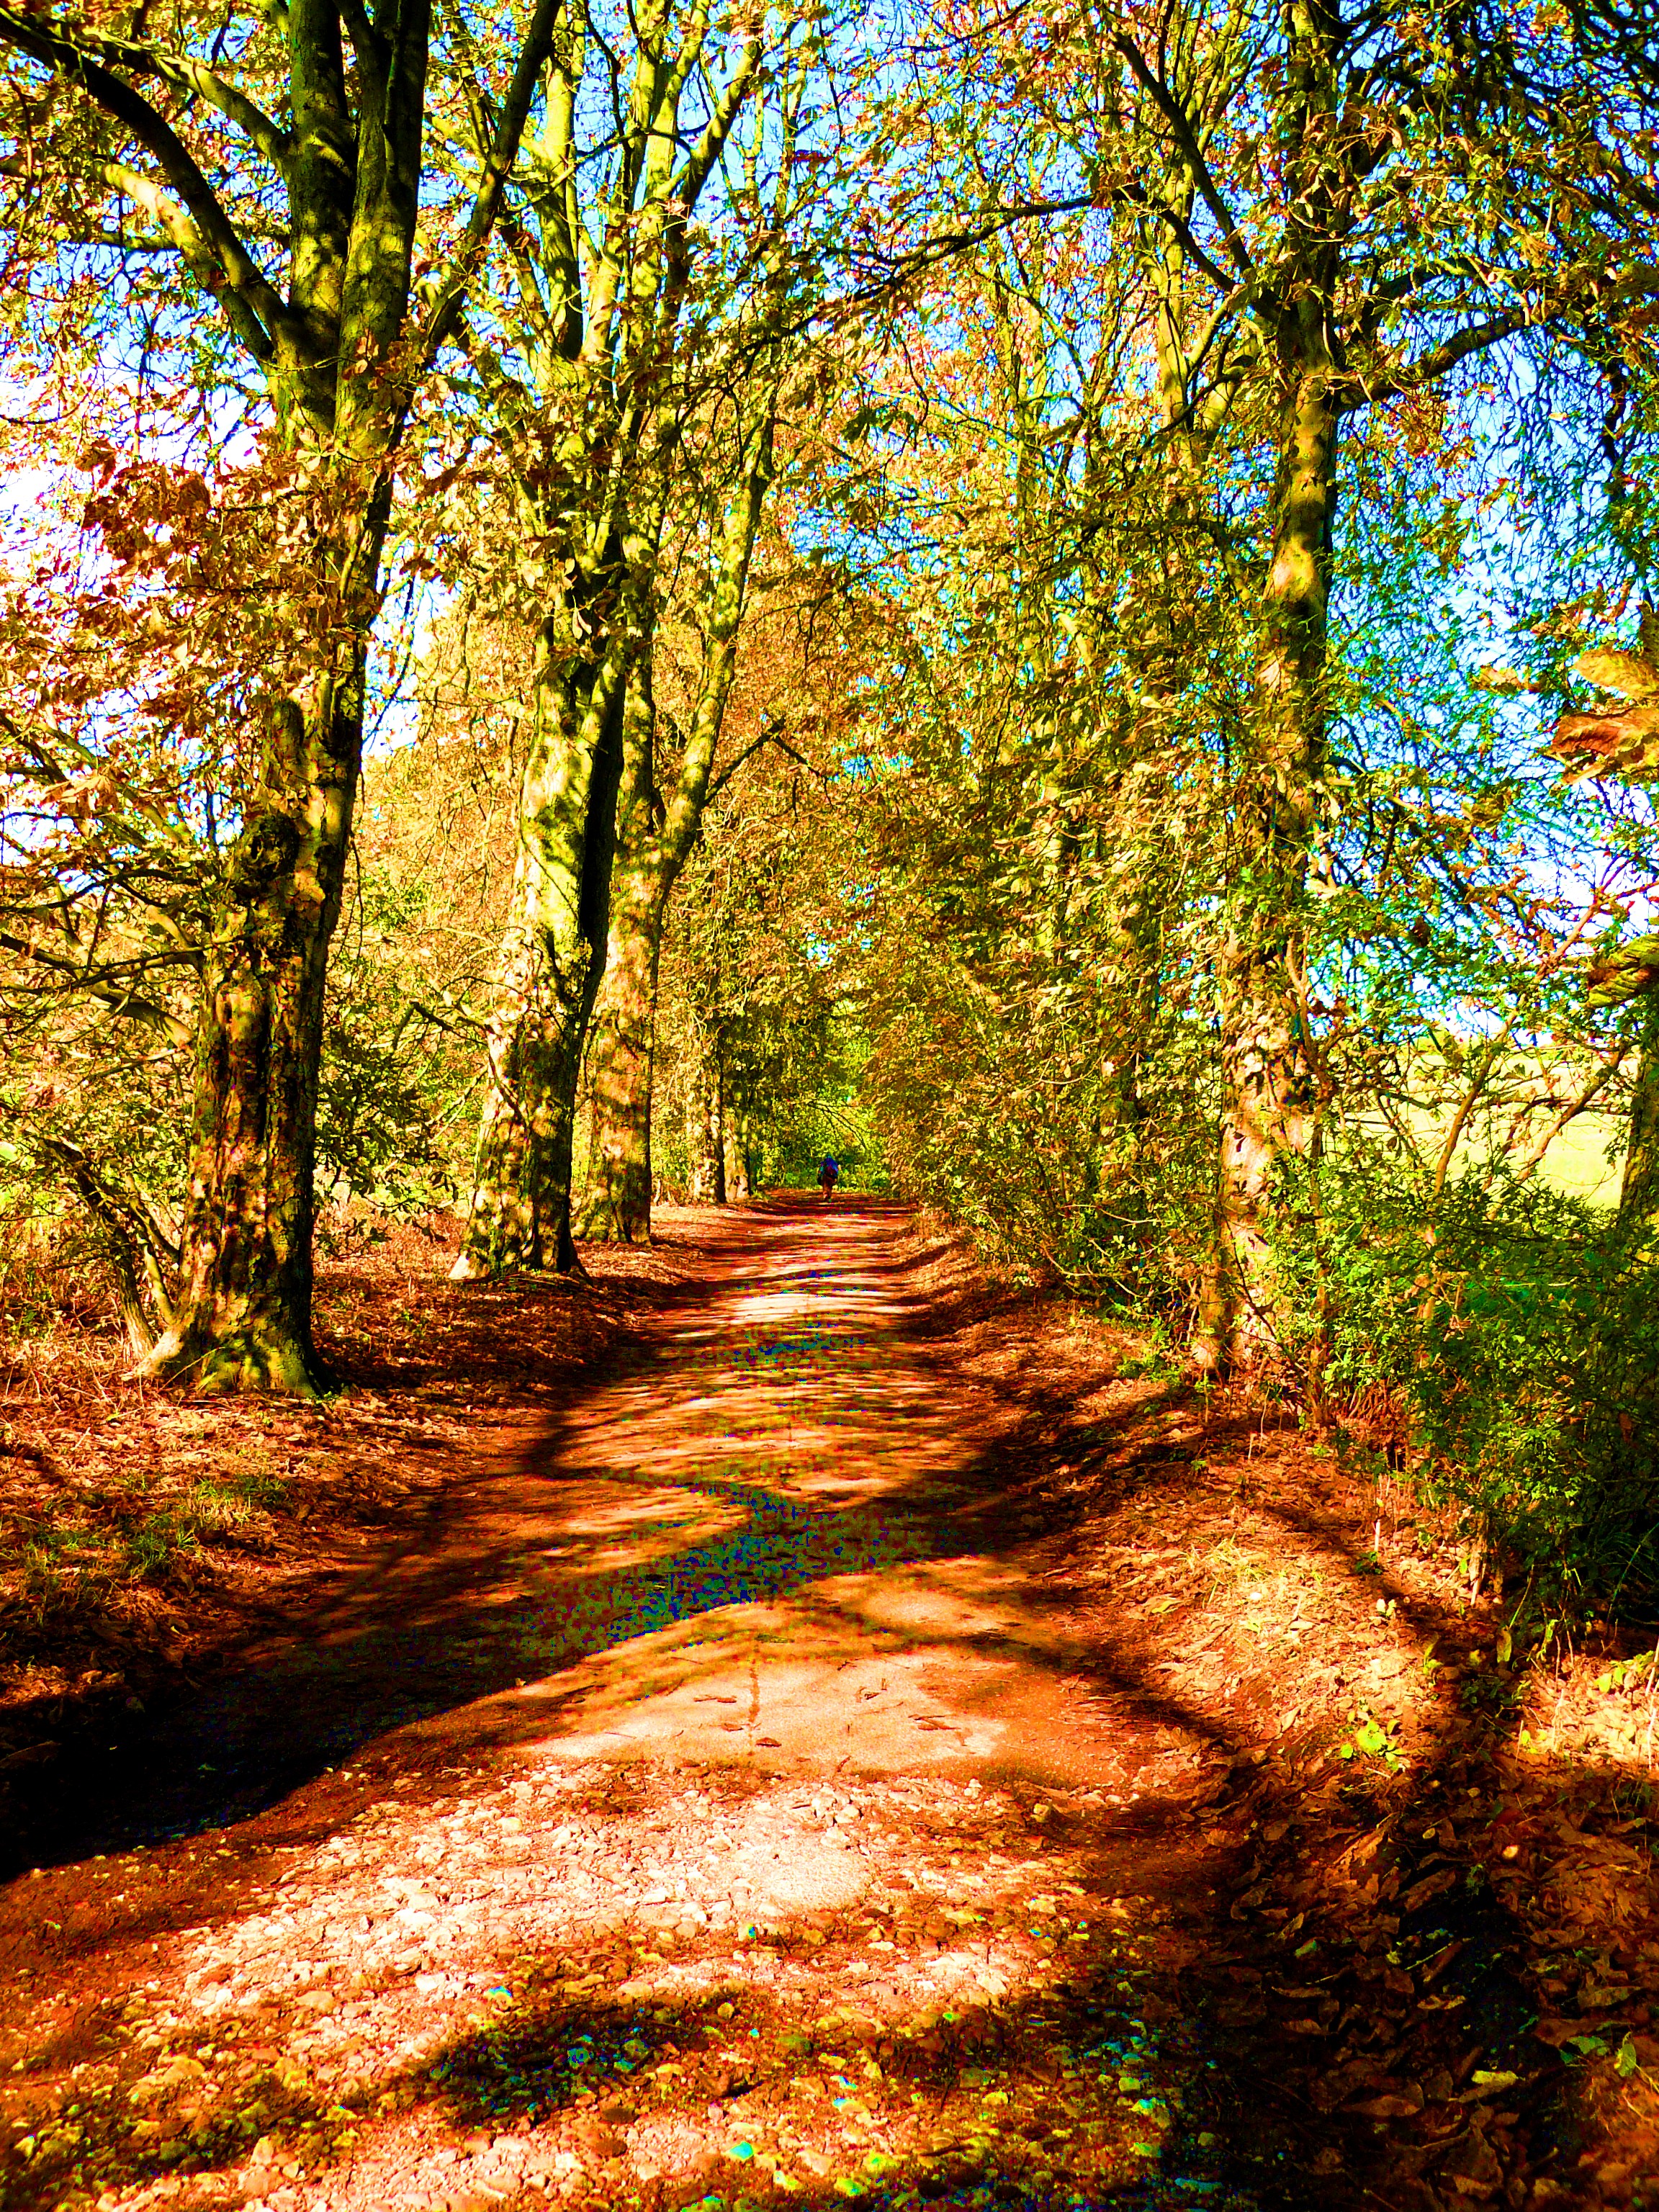
autumn, colors, nature, vegetation, branch, natural environment, deciduous, natural landscape, leaf, tree, sunlight, trail, forest, woody plant, woodland, nature reserve, trunk, old growth forest, biome, Tints and shades, grove, shade, Northern hardwood forest, dirt road, temperate broadleaf and mixed forest, shadow, jungle, path, valdivian temperate rain forest, tropical and subtropical coniferous forests, state park